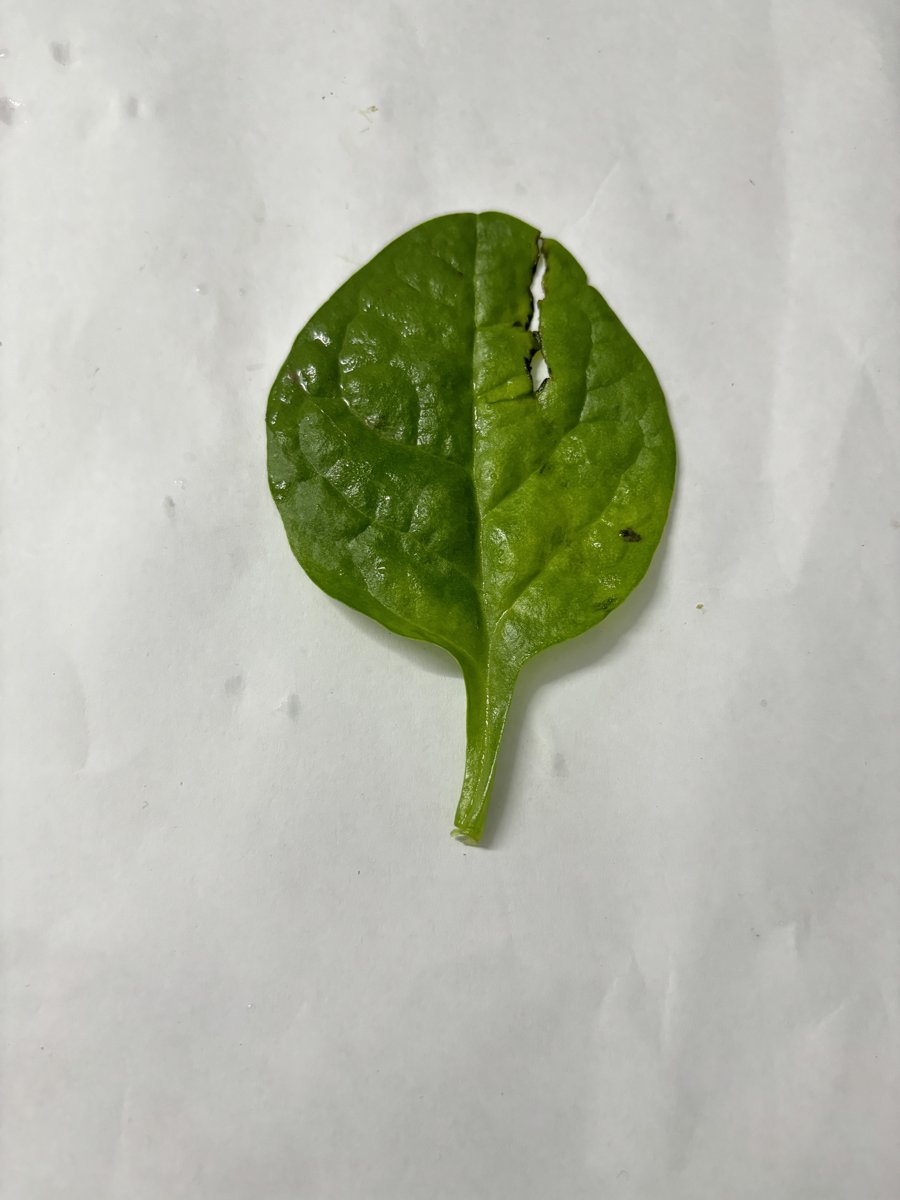
Label: Pest-Damage